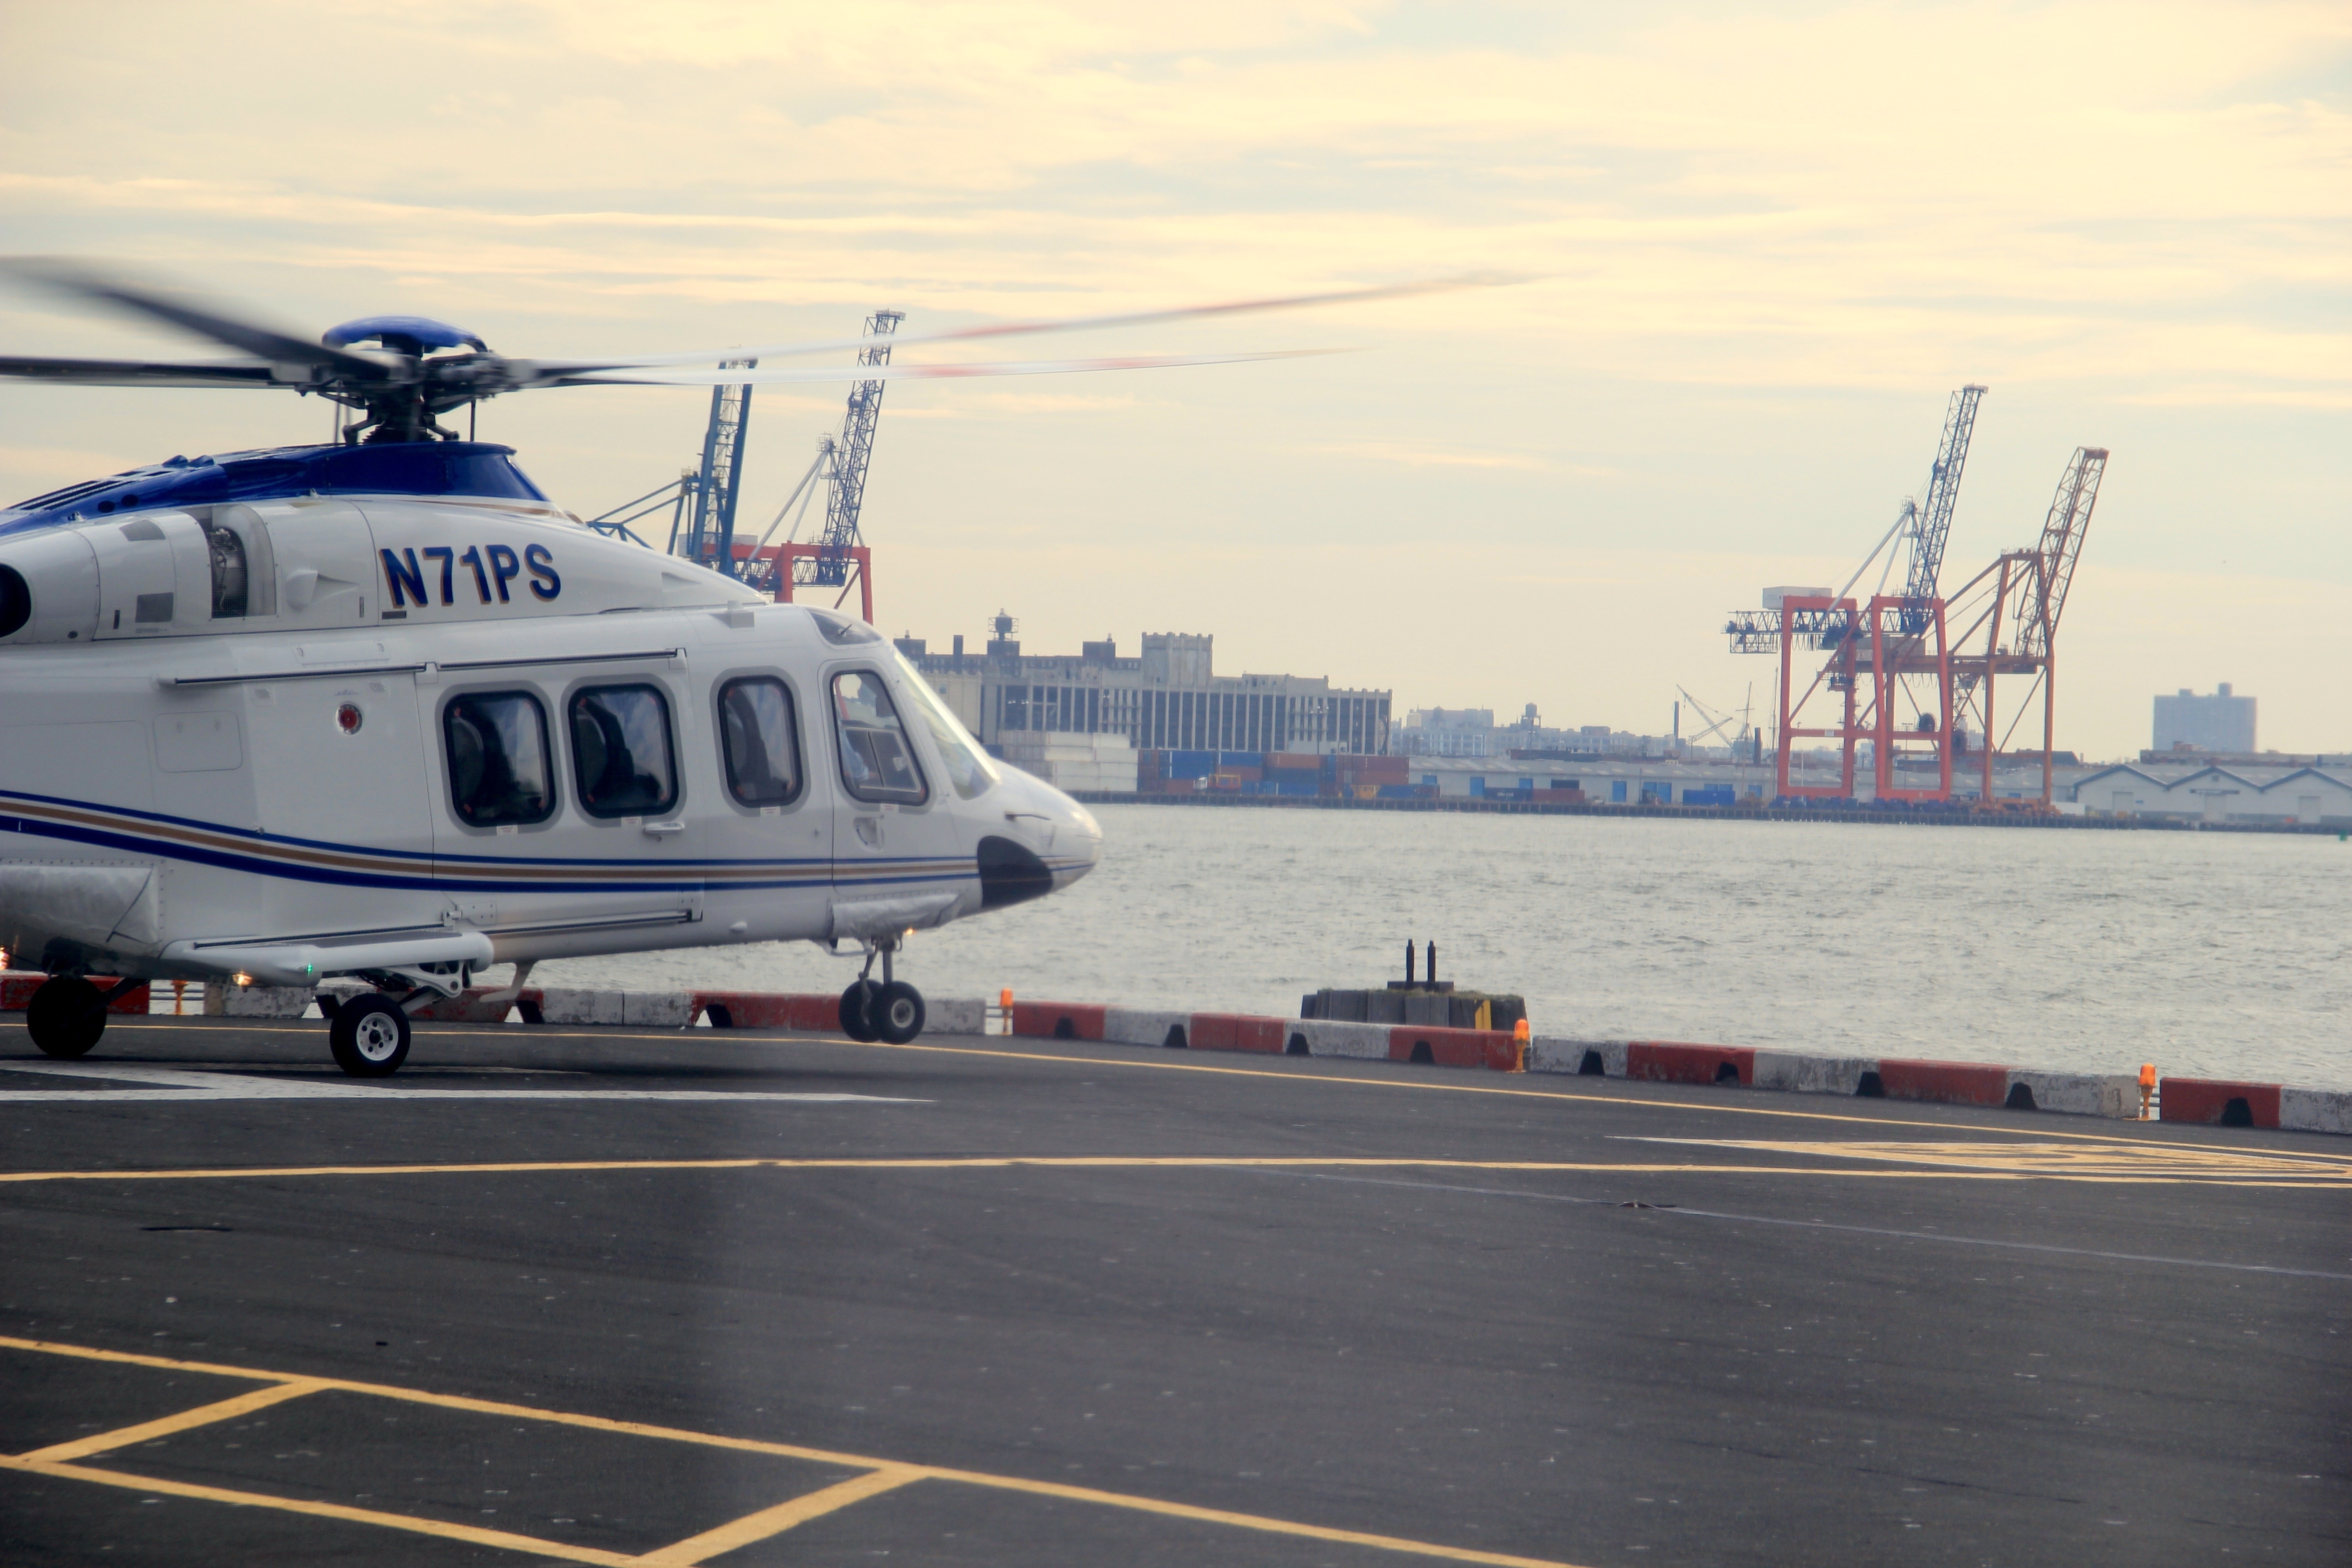
sky, fly, airport, aircraft, vehicle, aviation, helicopter, arrival, navy, propeller, landing, rotorcraft, atmosphere of earth